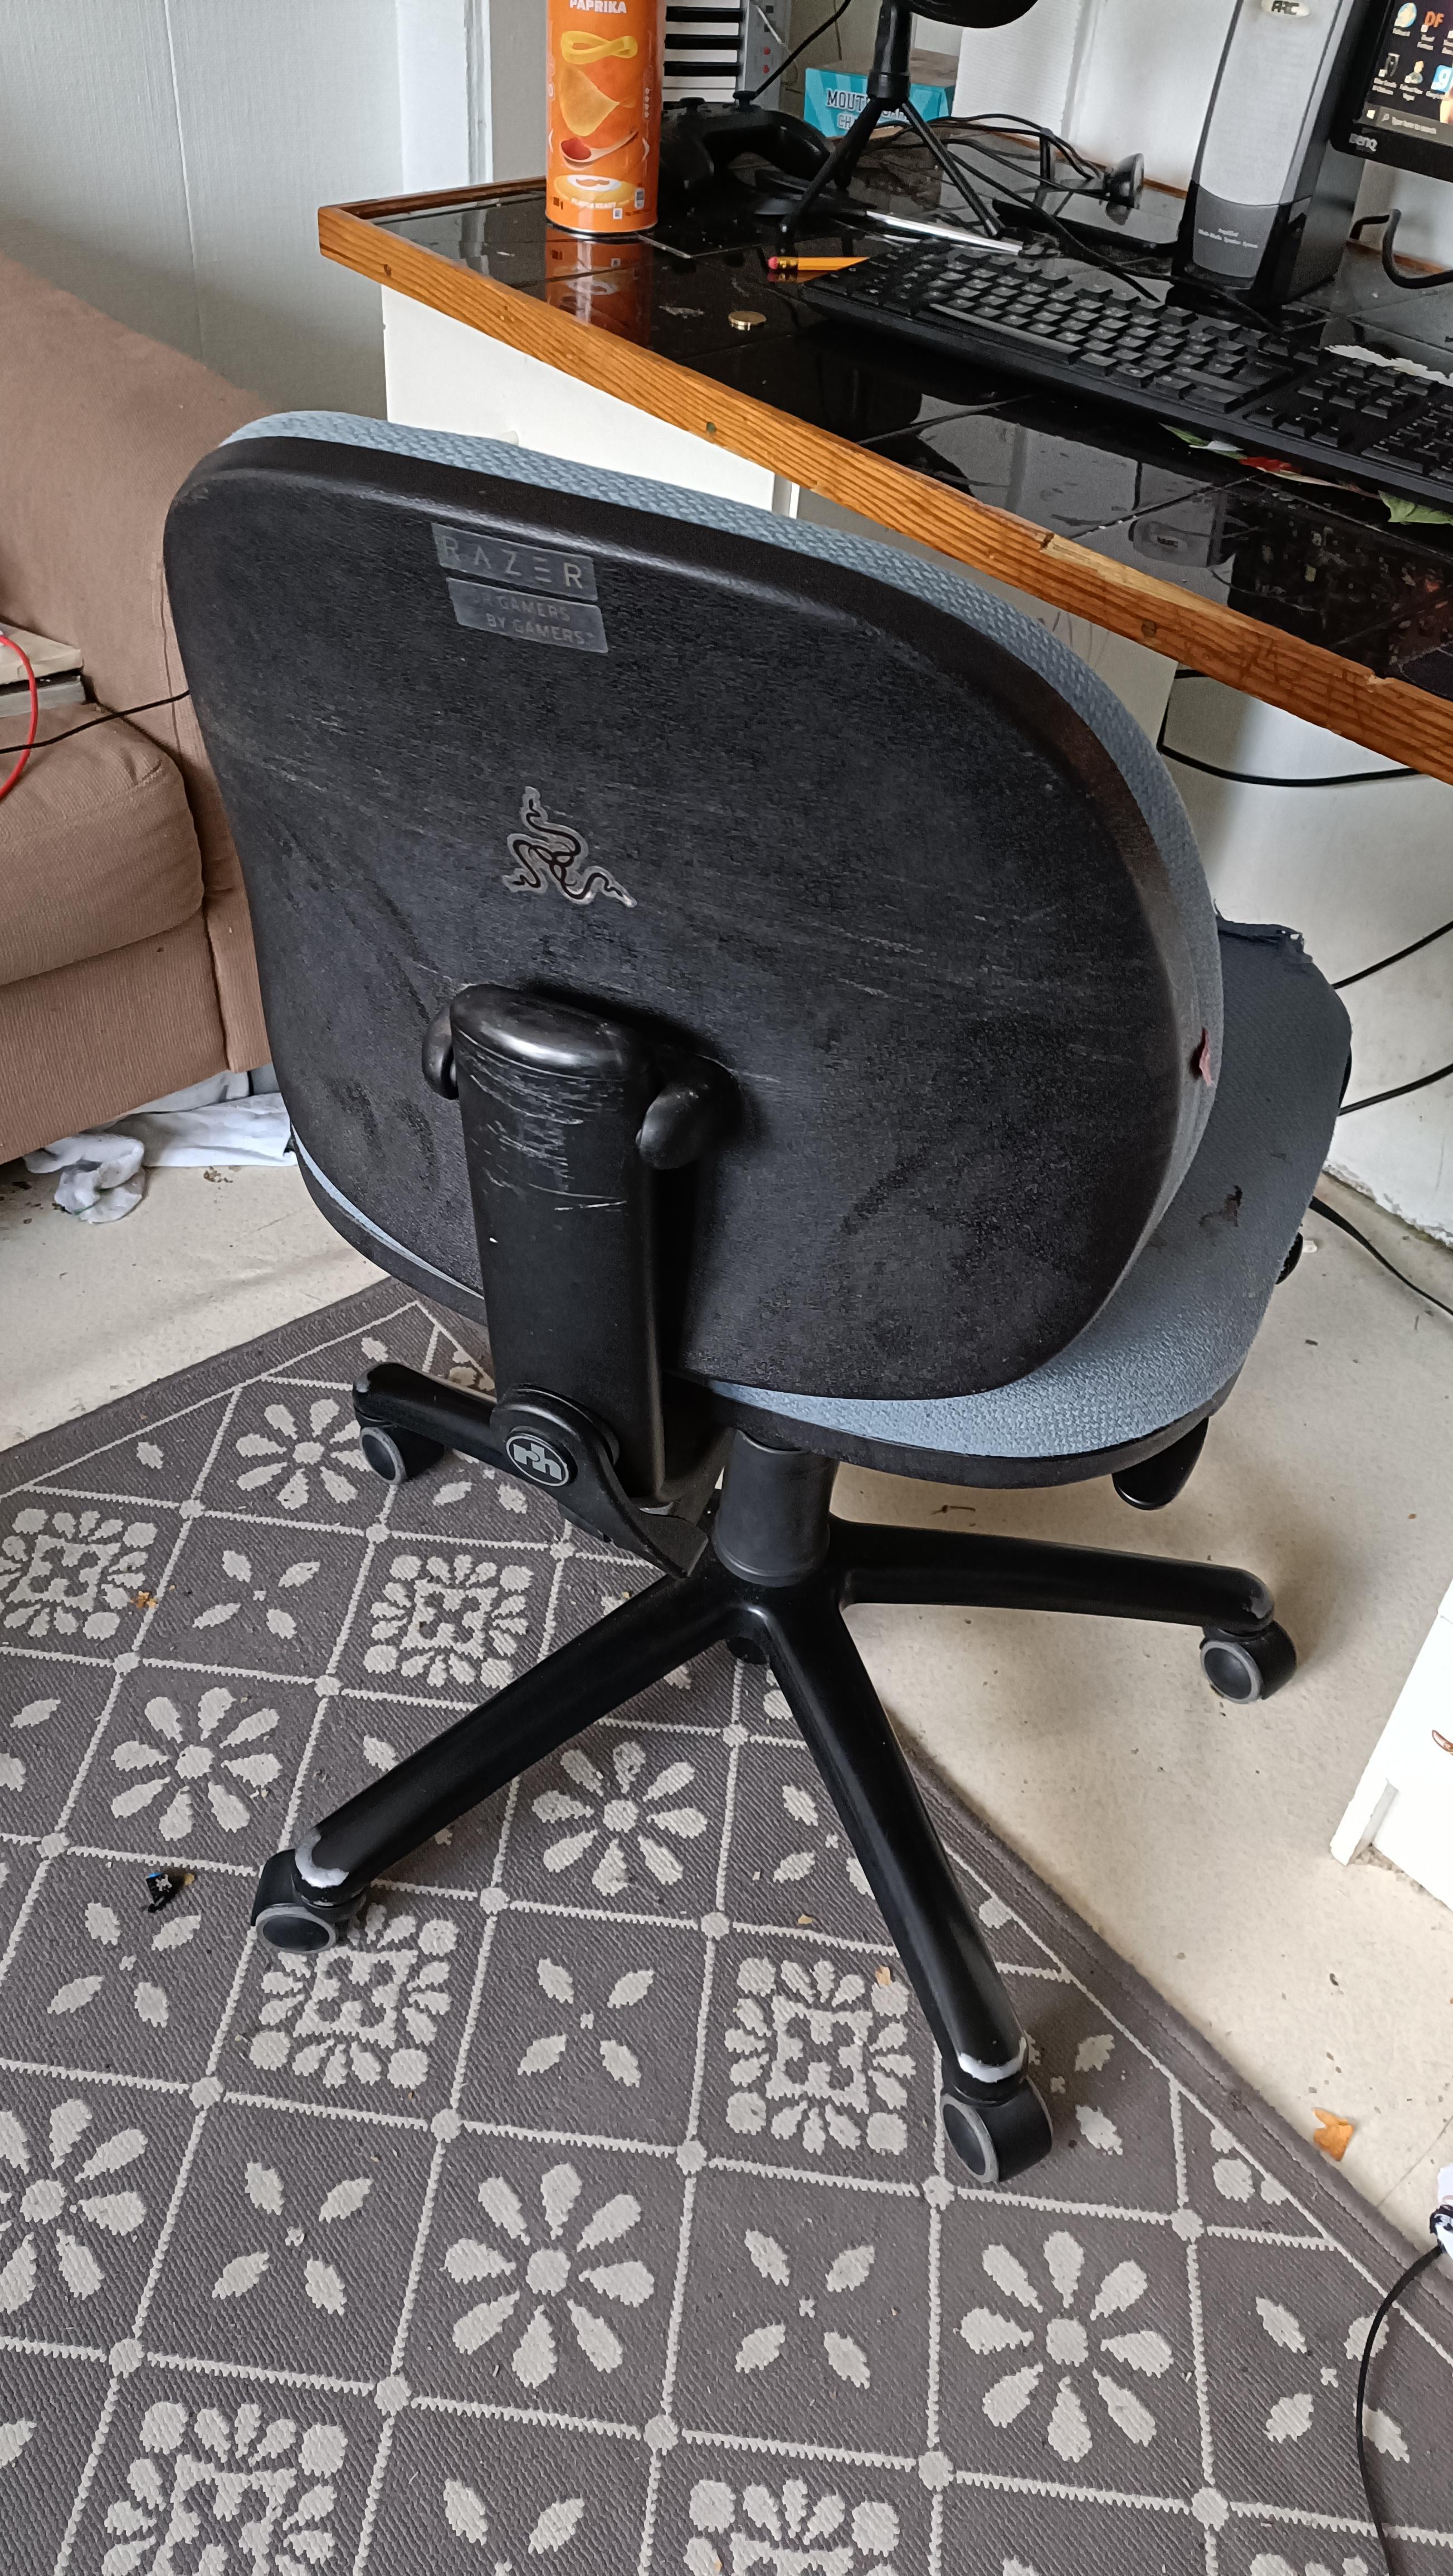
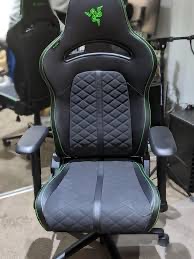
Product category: items_chair
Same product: no